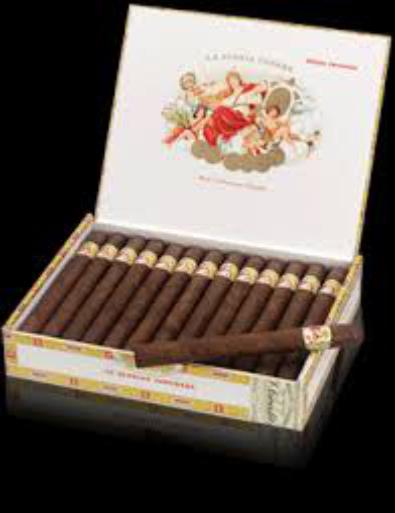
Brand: La Gloria Cubana
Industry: Necessities